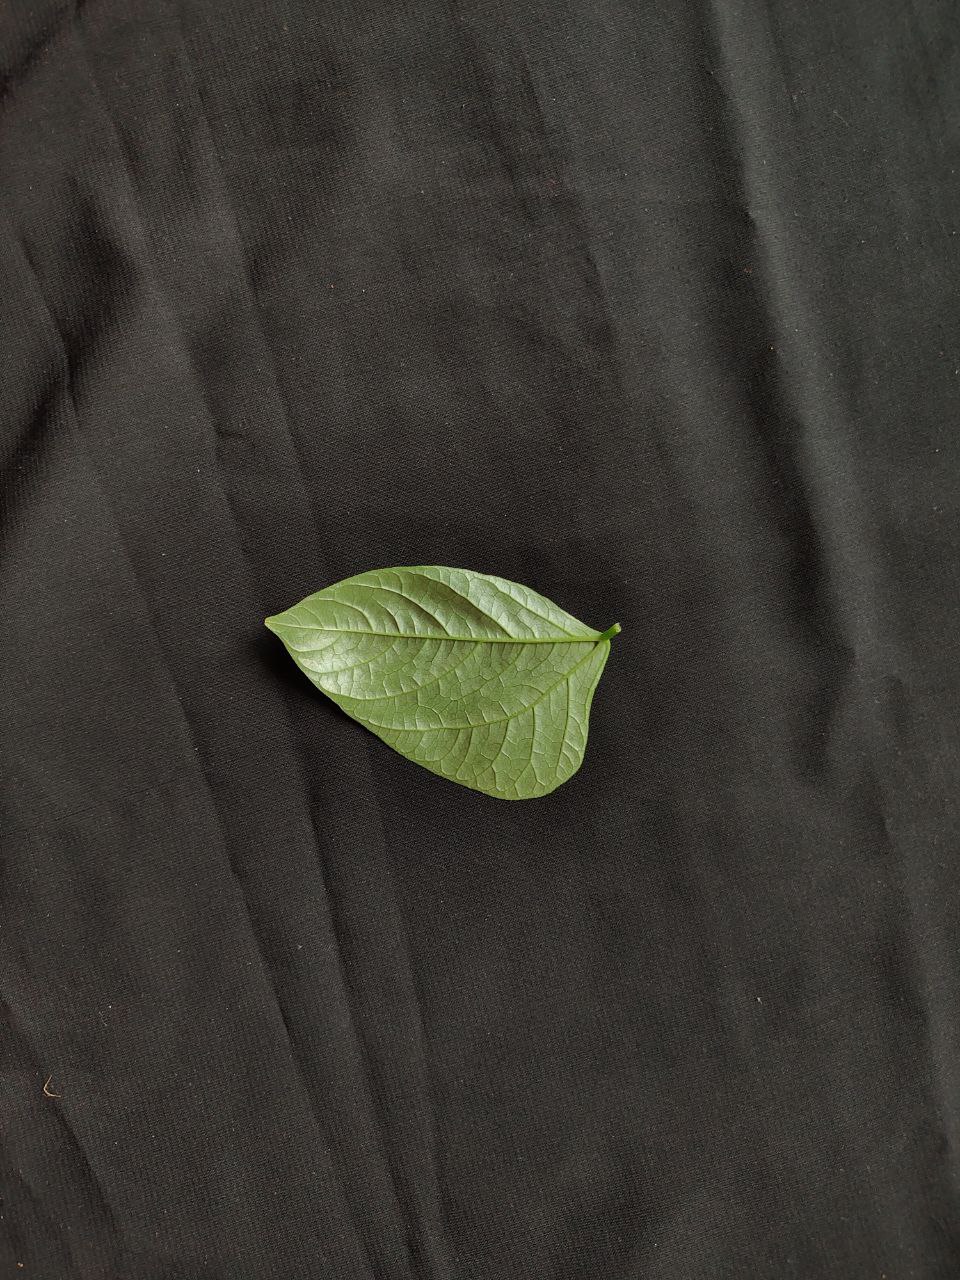
Crop: cowpea
Leaf condition: Fresh Leaf